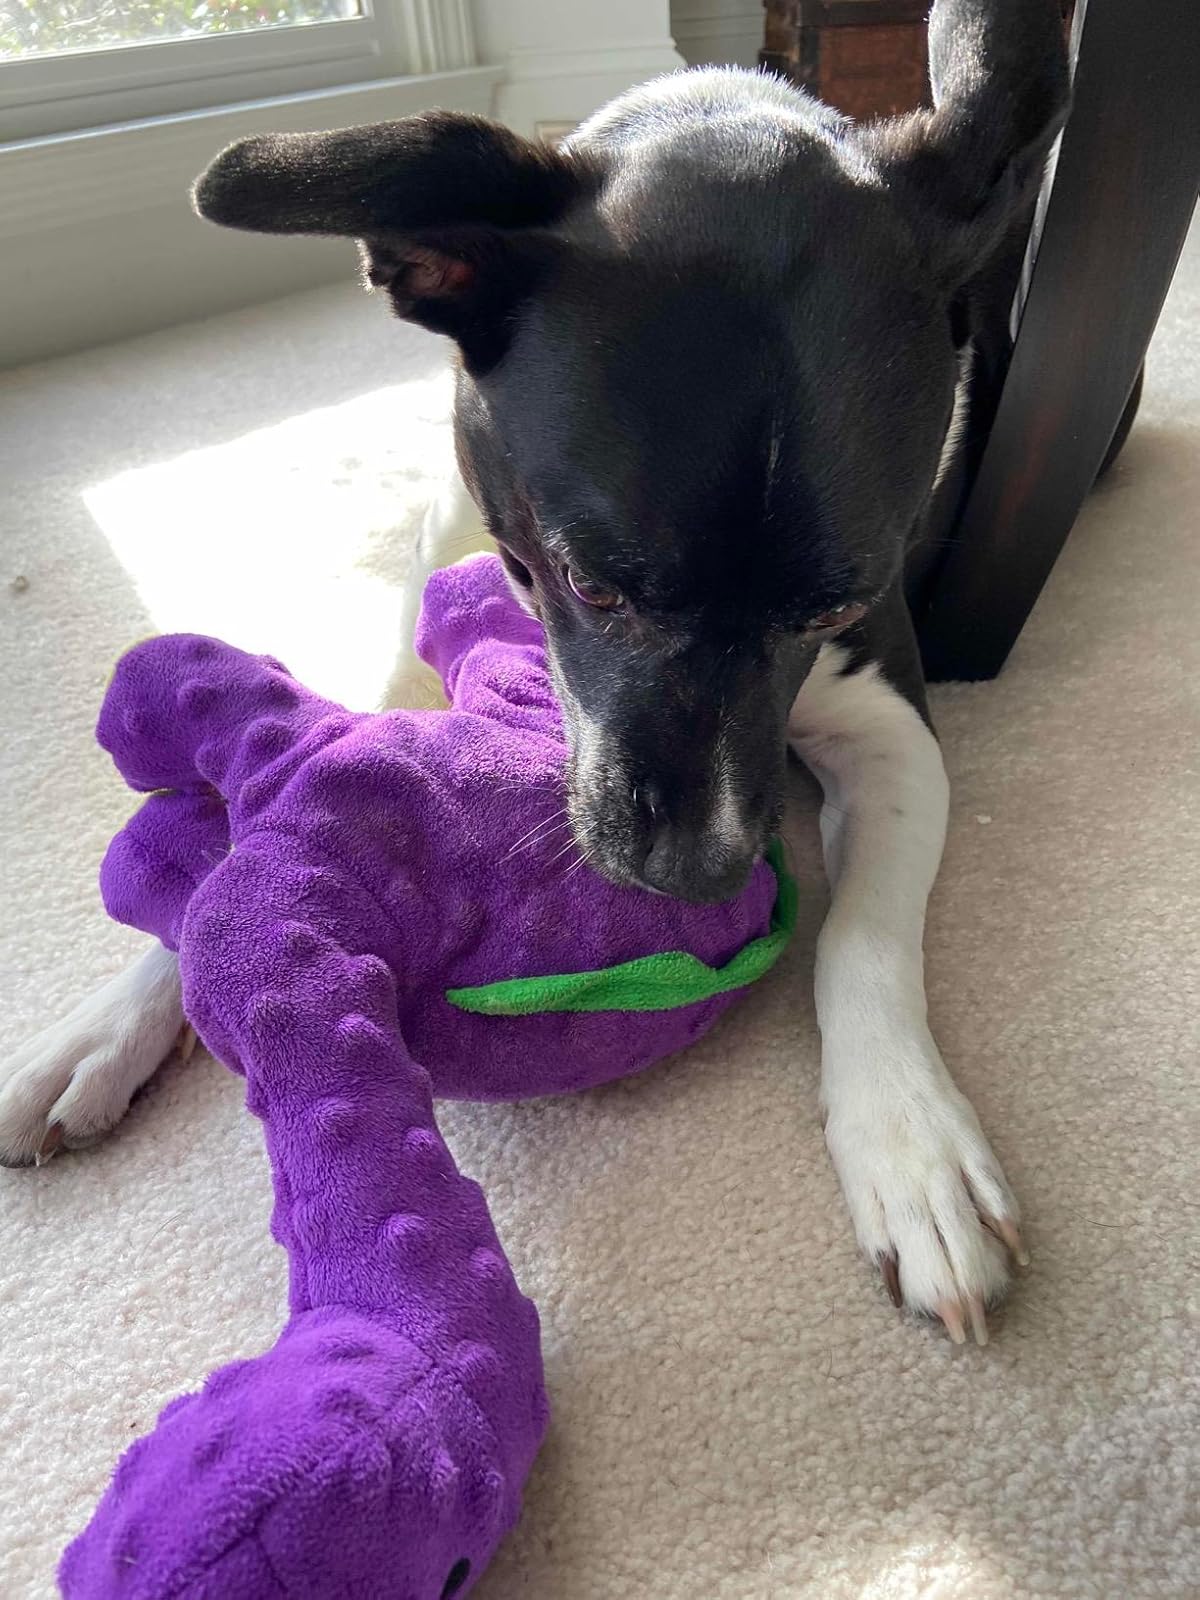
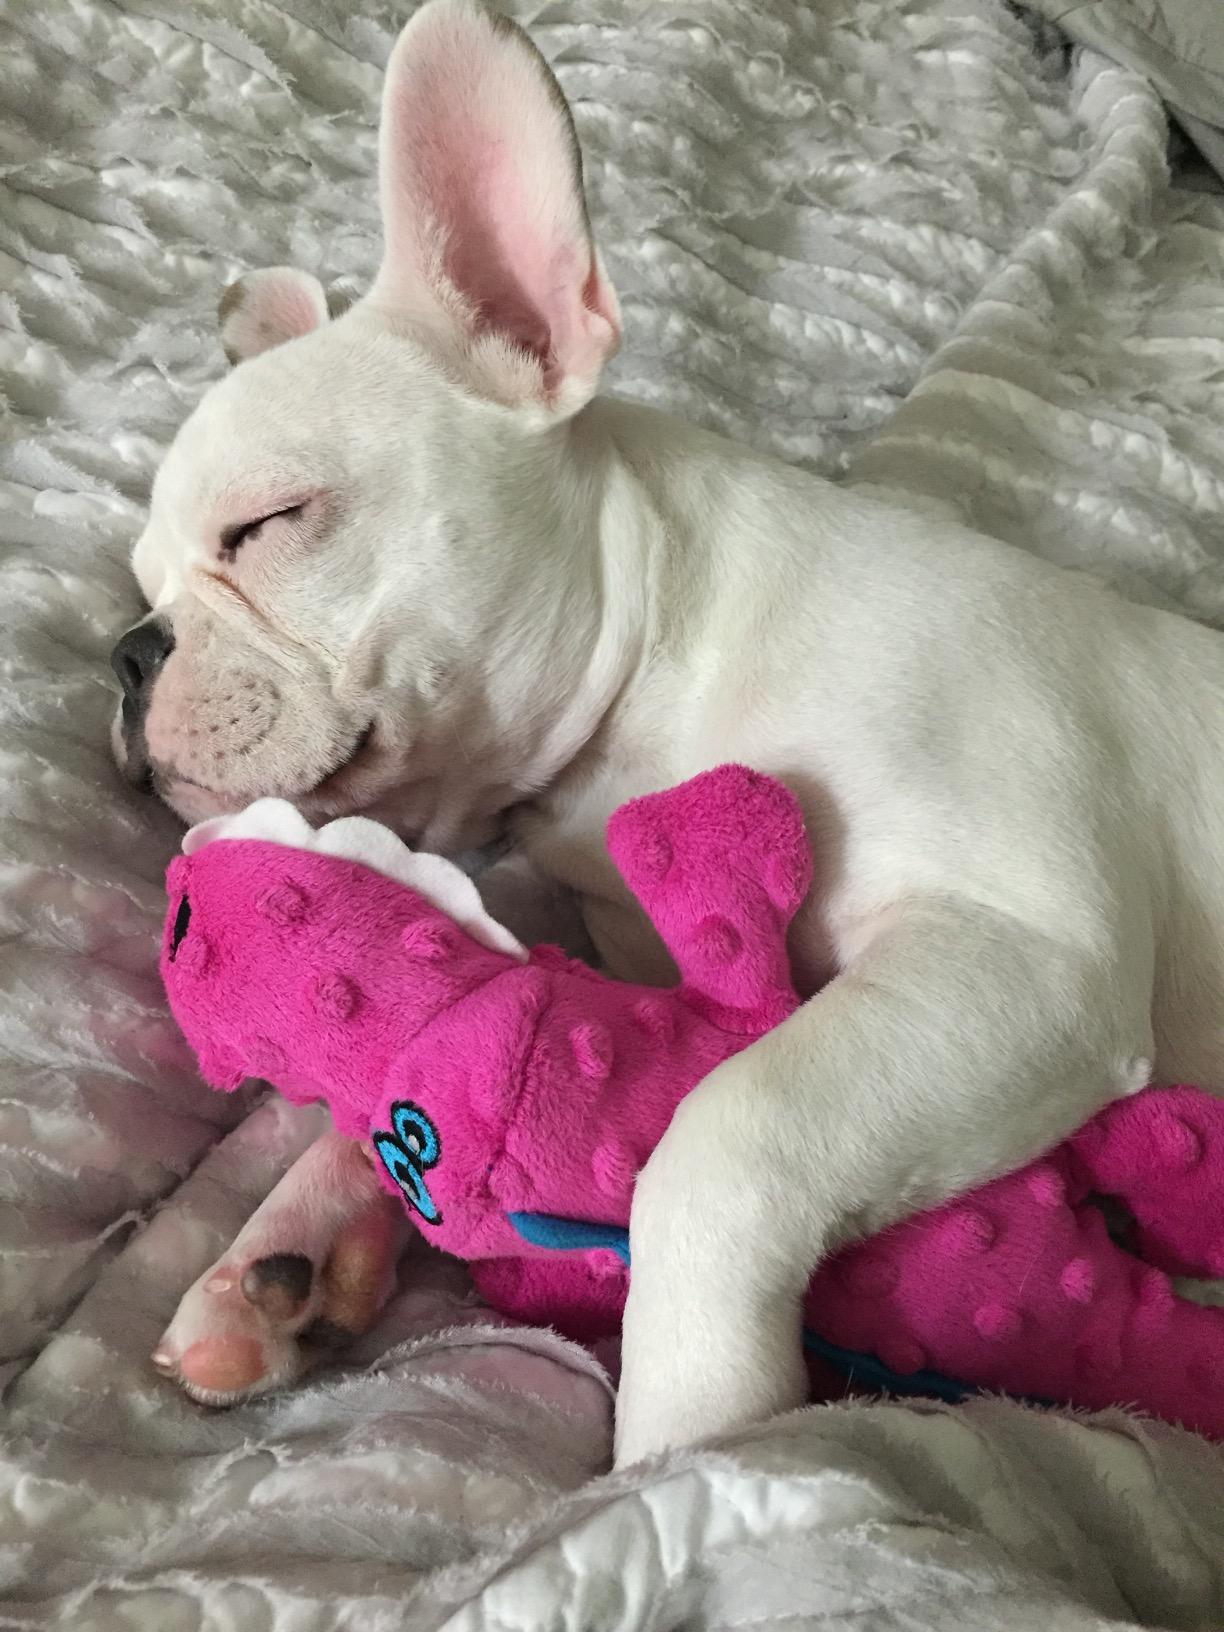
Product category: items_toy
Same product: no